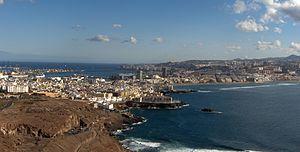
Liste des 34 communes de la province de Las Palmas dans les îles Canaries.